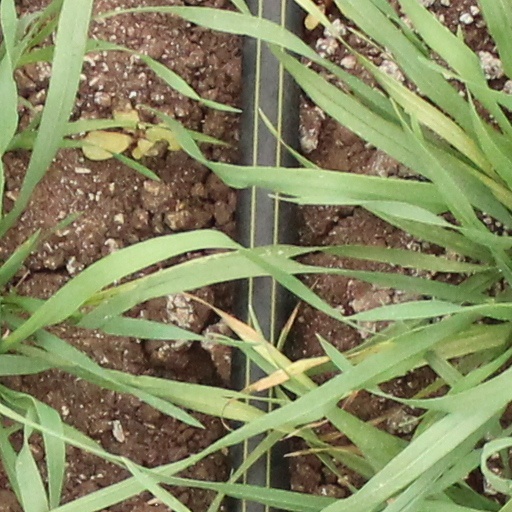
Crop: wheat